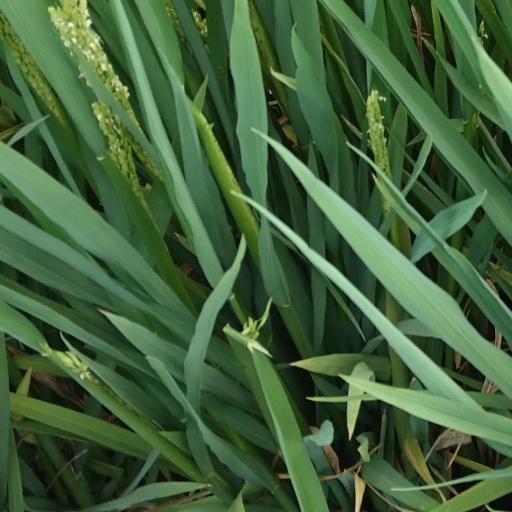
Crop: rice